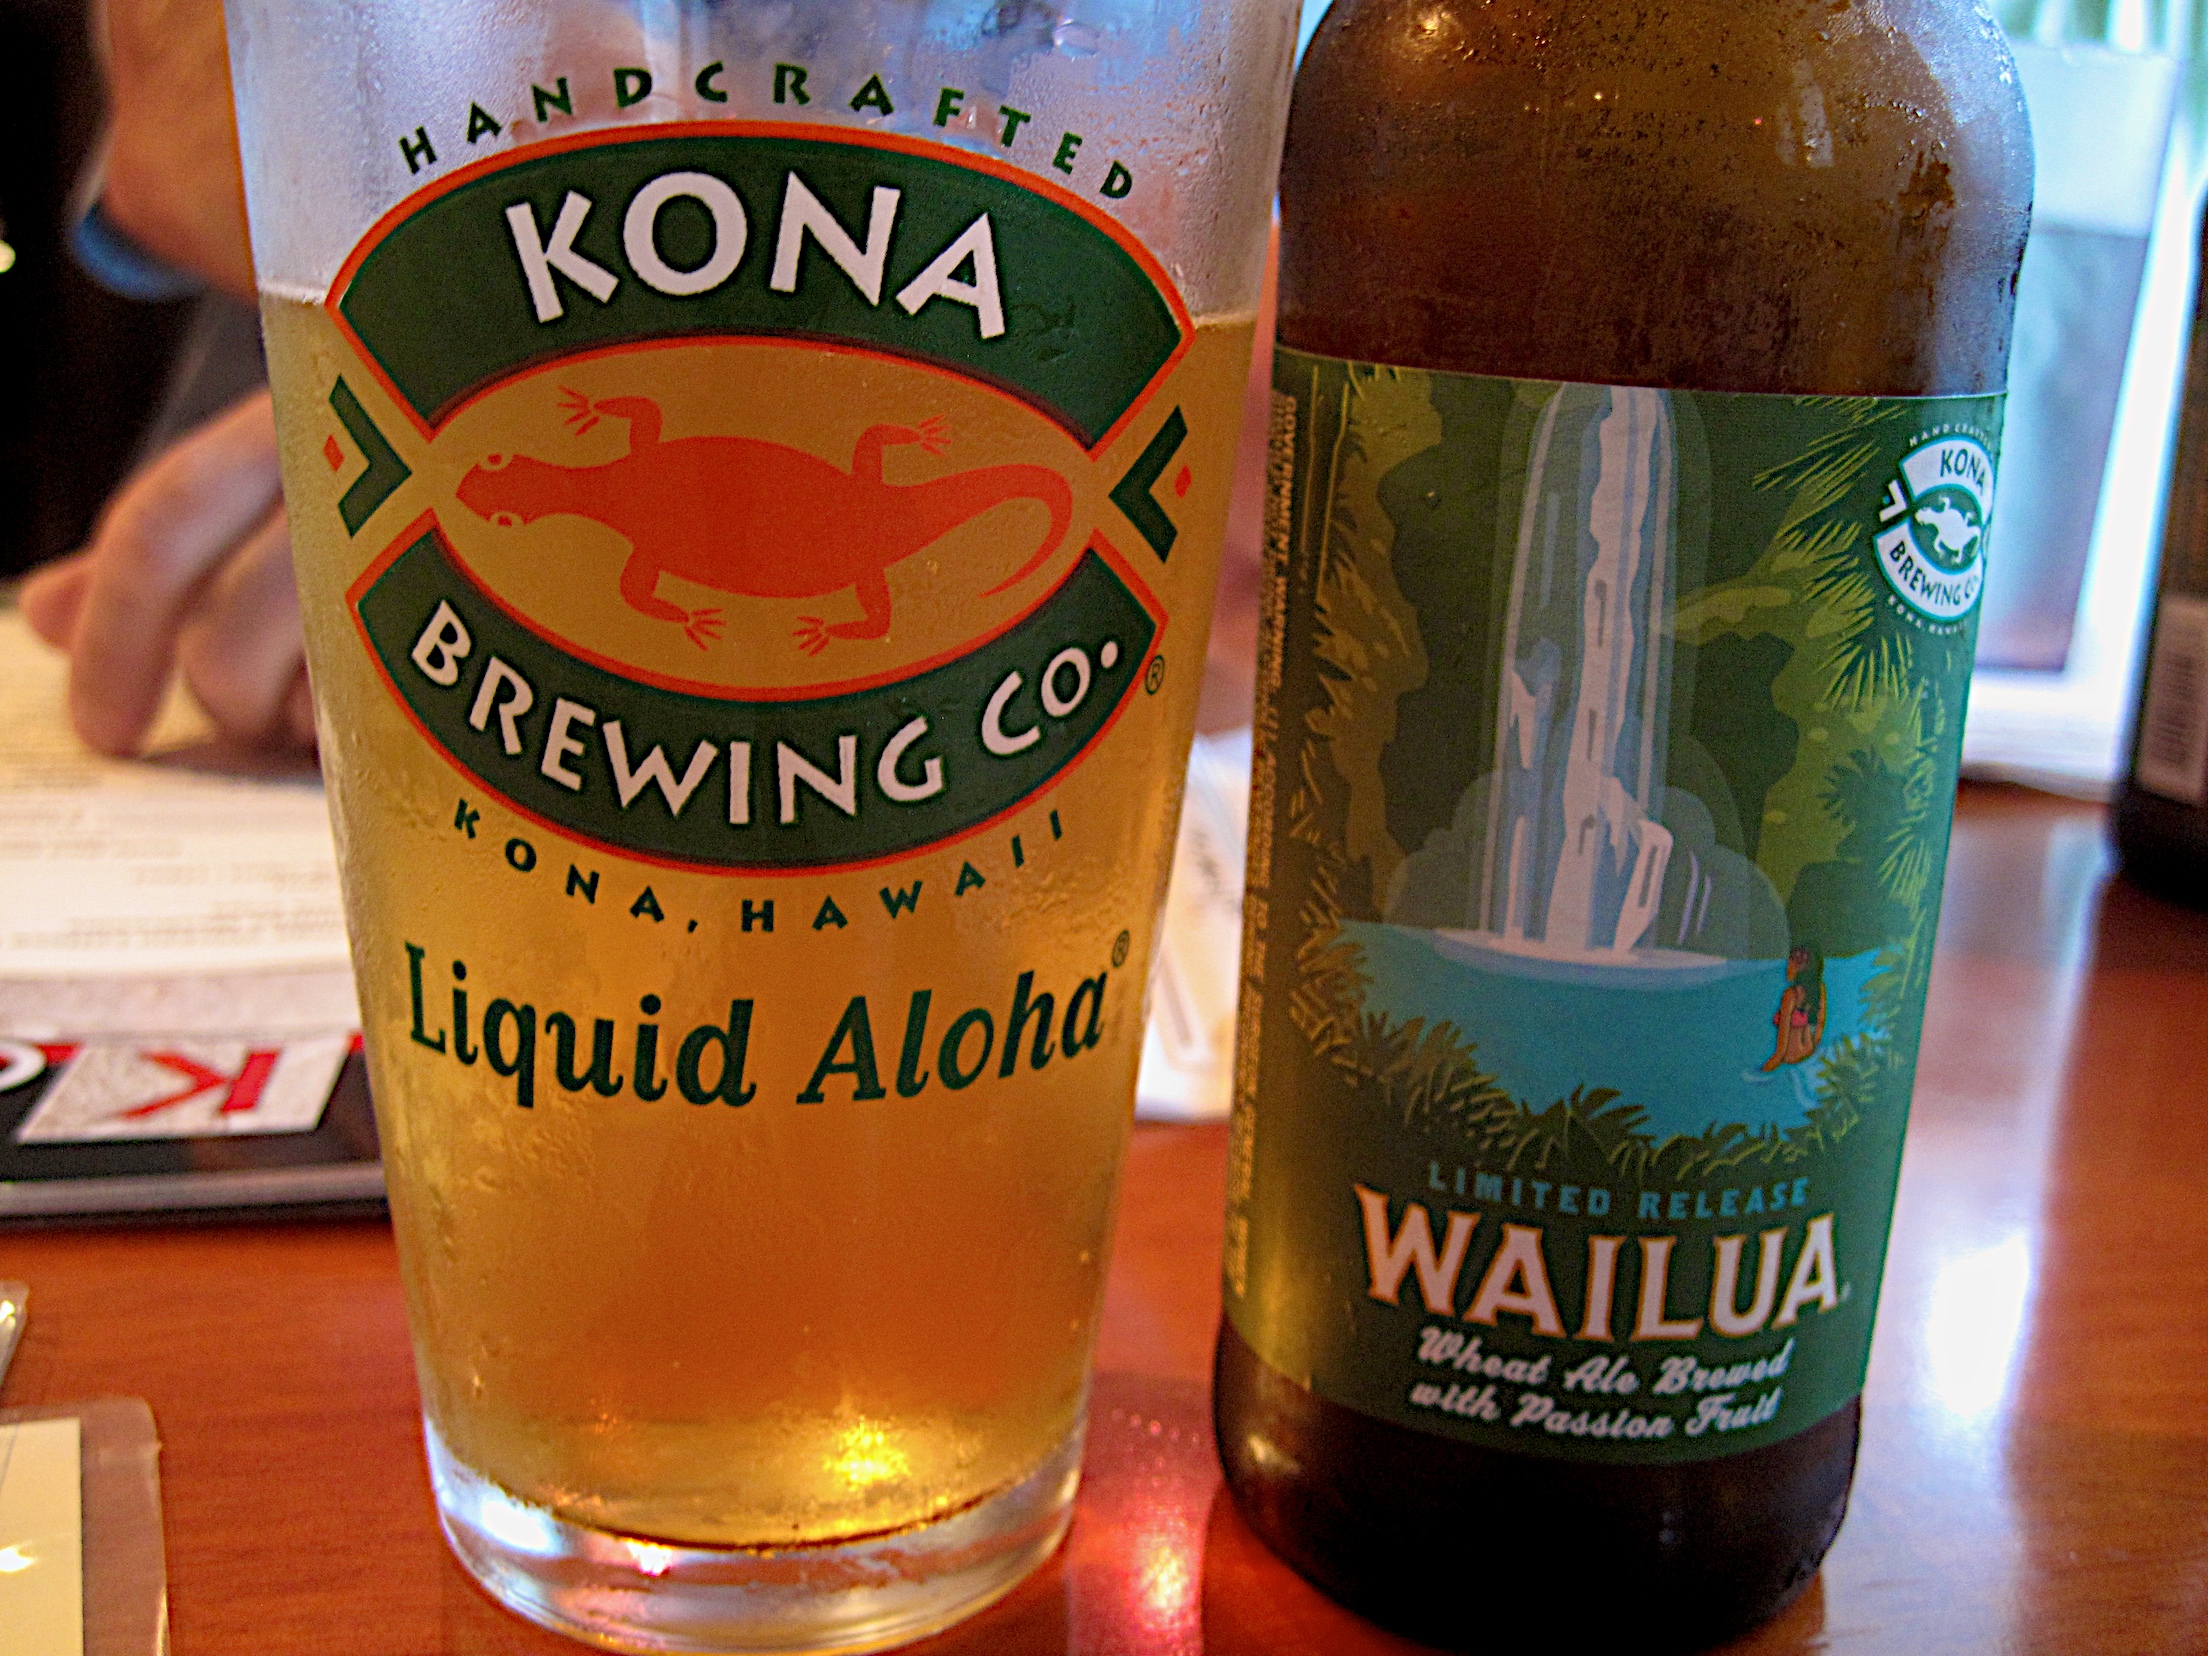
drink, bottle, beer, lager, beer bottle, liqueur, 77285mm, ale, alcoholic beverage, distilled beverage, pint us, pint glass